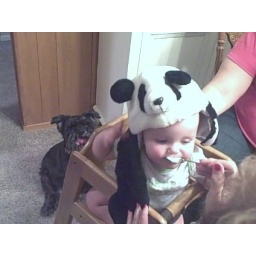
Mookie in a bear hat that was his mother's when she was his size.